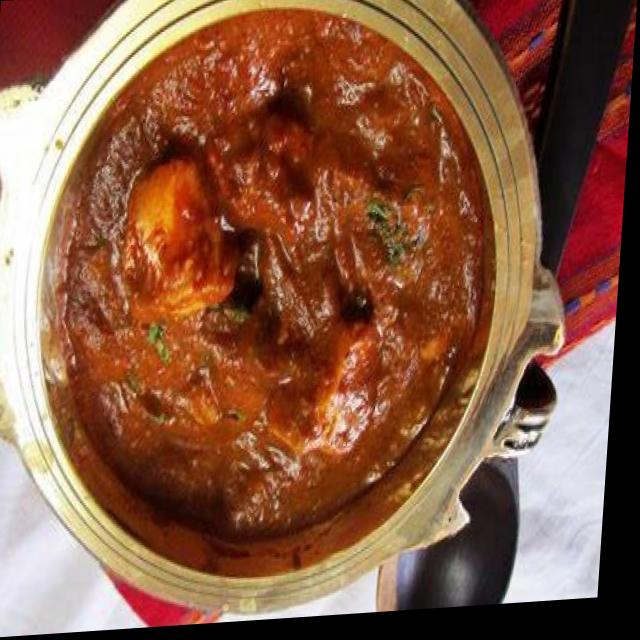
Dish: shahi_paneer